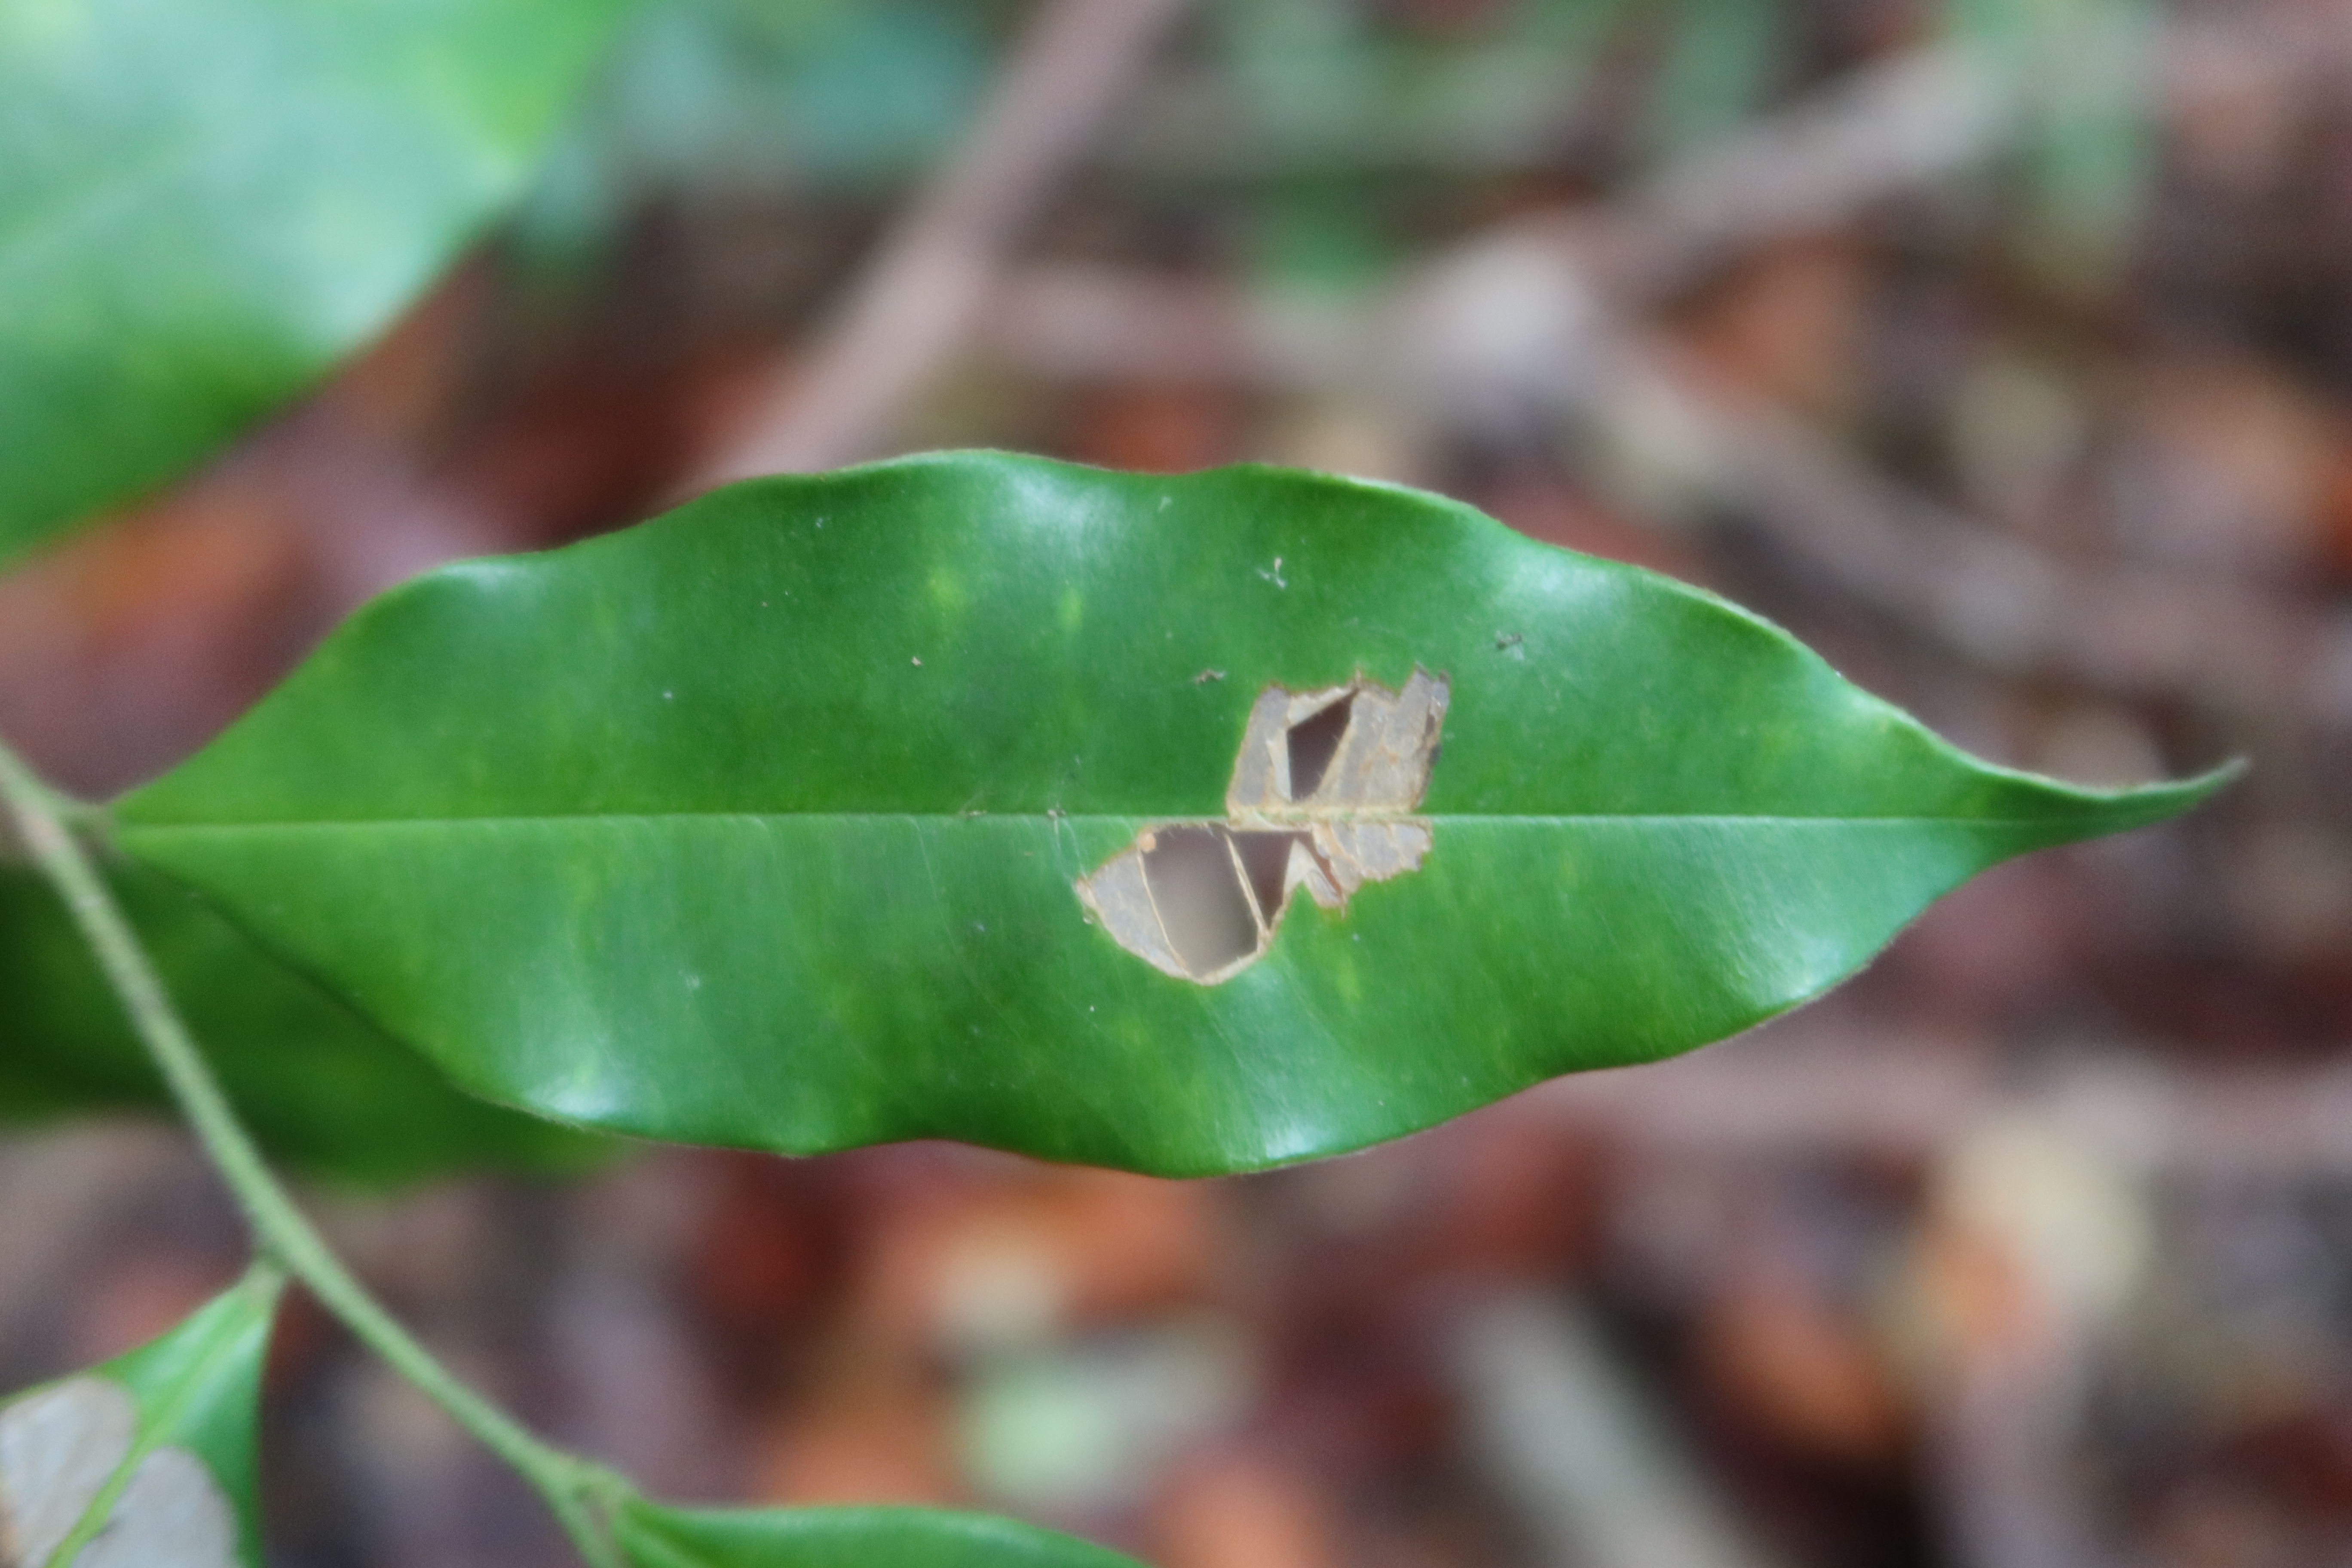
Label: Translucent lesion